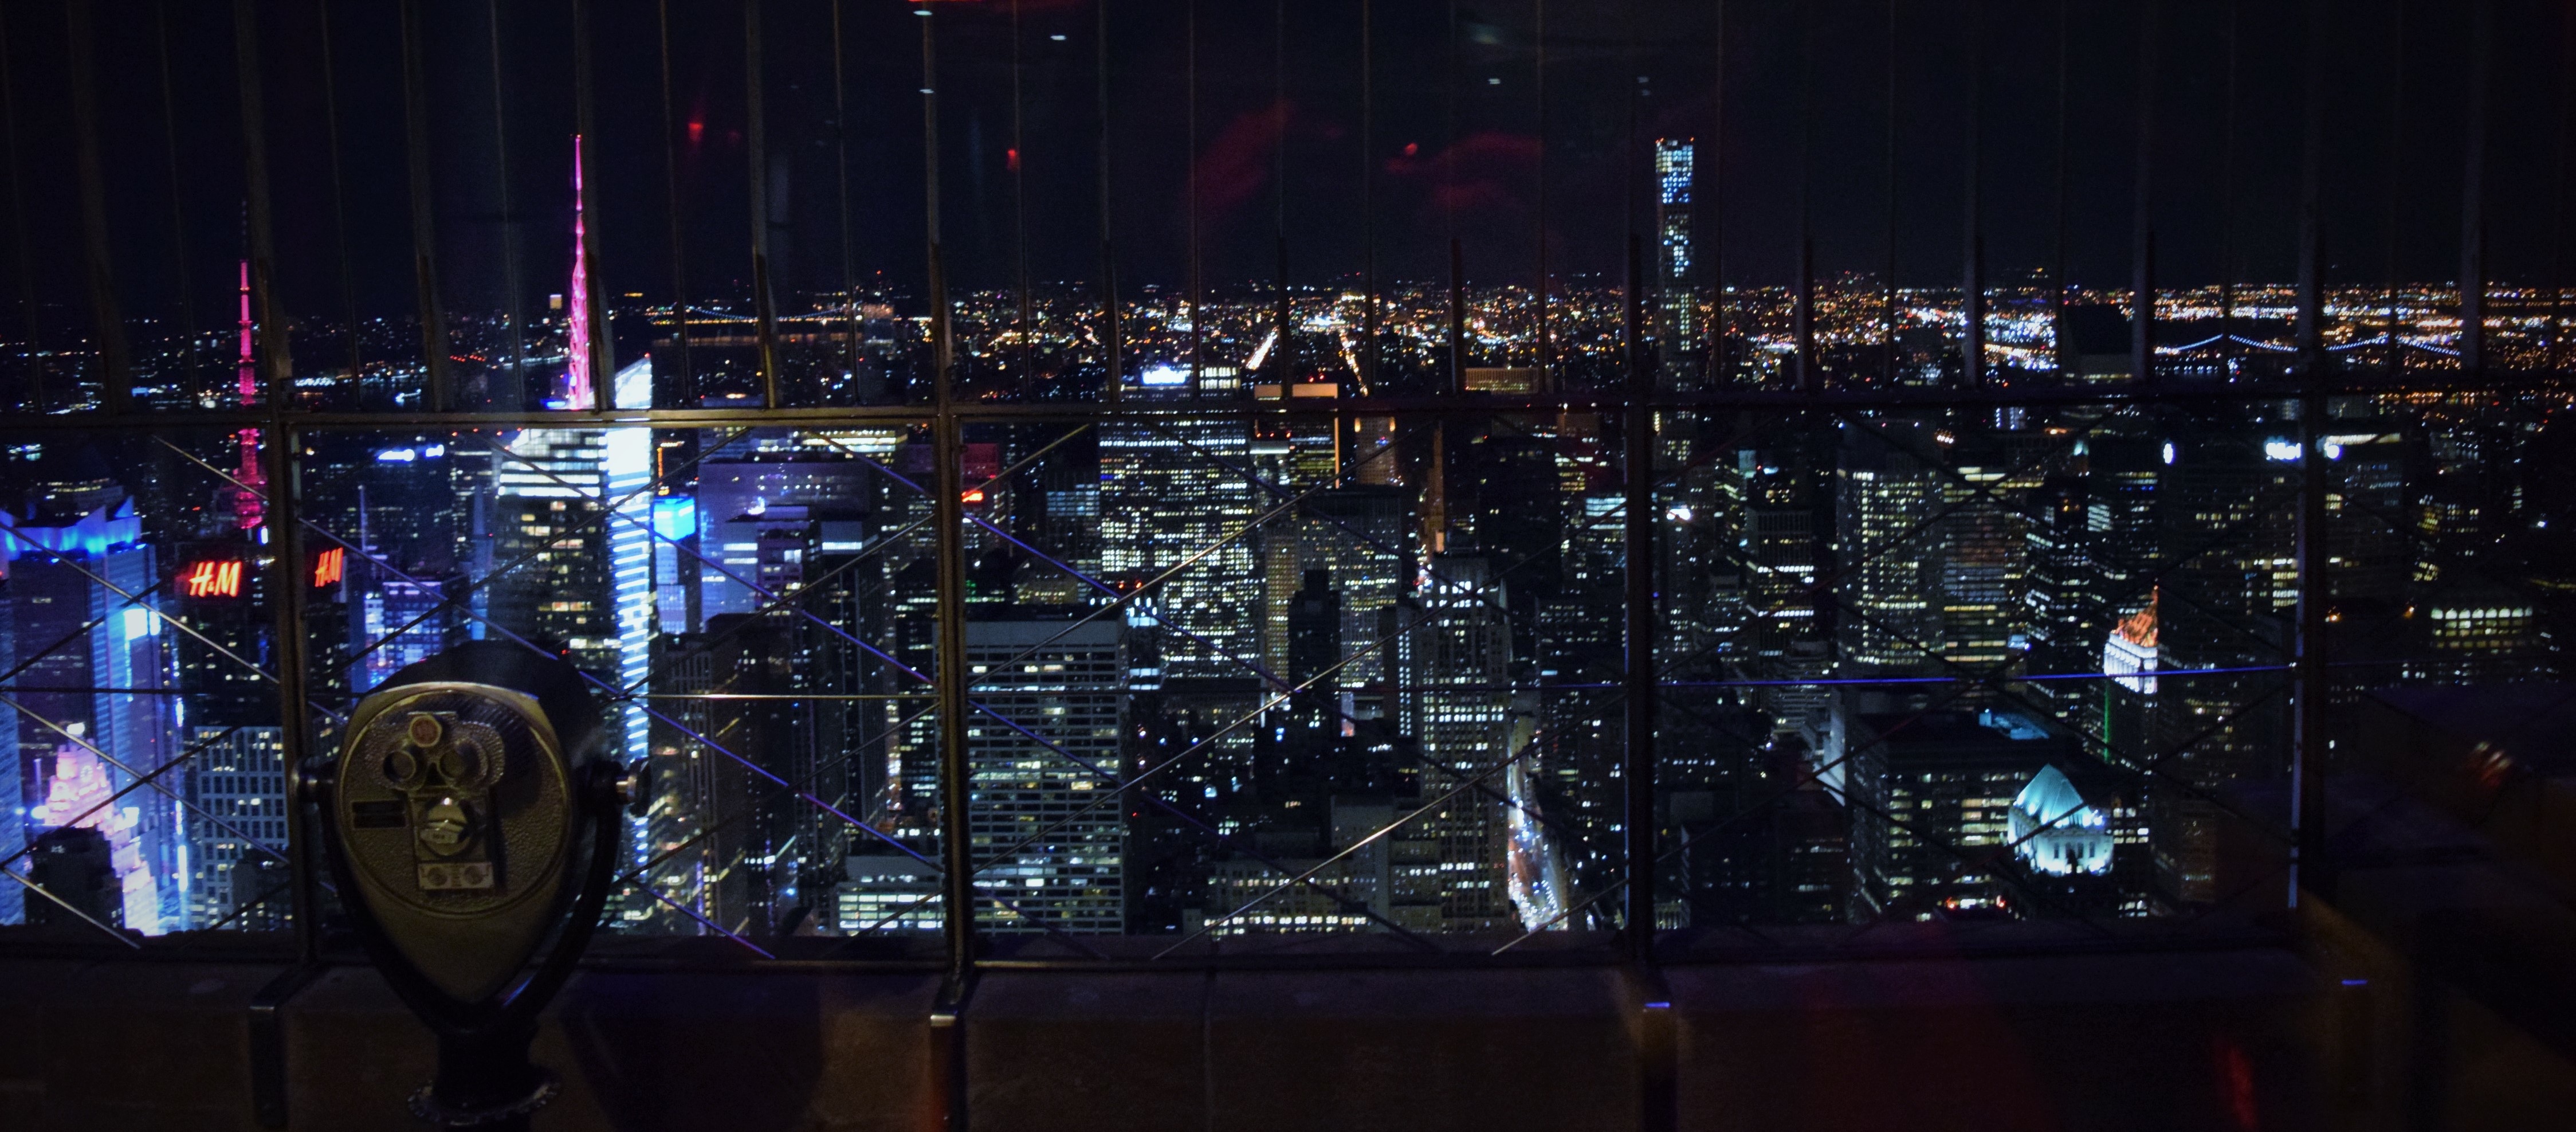
music, night, crowd, concert, evening, stage, performance, entertainment, metropolis, performing arts, atmosphere of earth